Adults in the Room

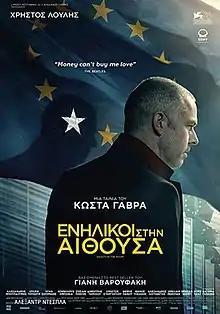
Greek film poster

Adults in the Room is a 2019 French-Greek political film directed by Costa-Gavras. It is based on the book "Adults in the Room: My Battle with Europe's Deep Establishment" by Yanis Varoufakis about the 2015 Greek bailout. It is Gavras' first feature film that was shot in Greece.